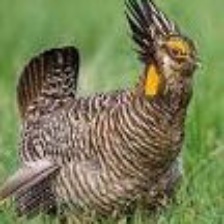
Species: GREATER PRAIRIE CHICKEN
Scientific name: TYMPANUCHUS CUPIDO